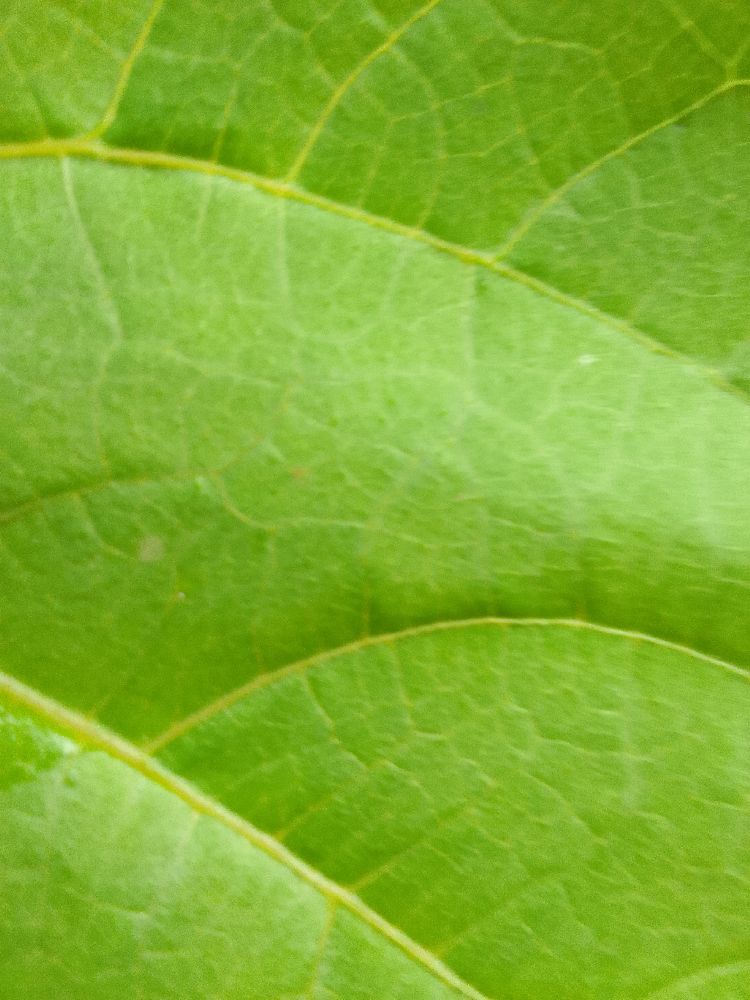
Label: healthy